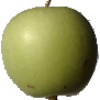
Label: Apple Granny Smith 1